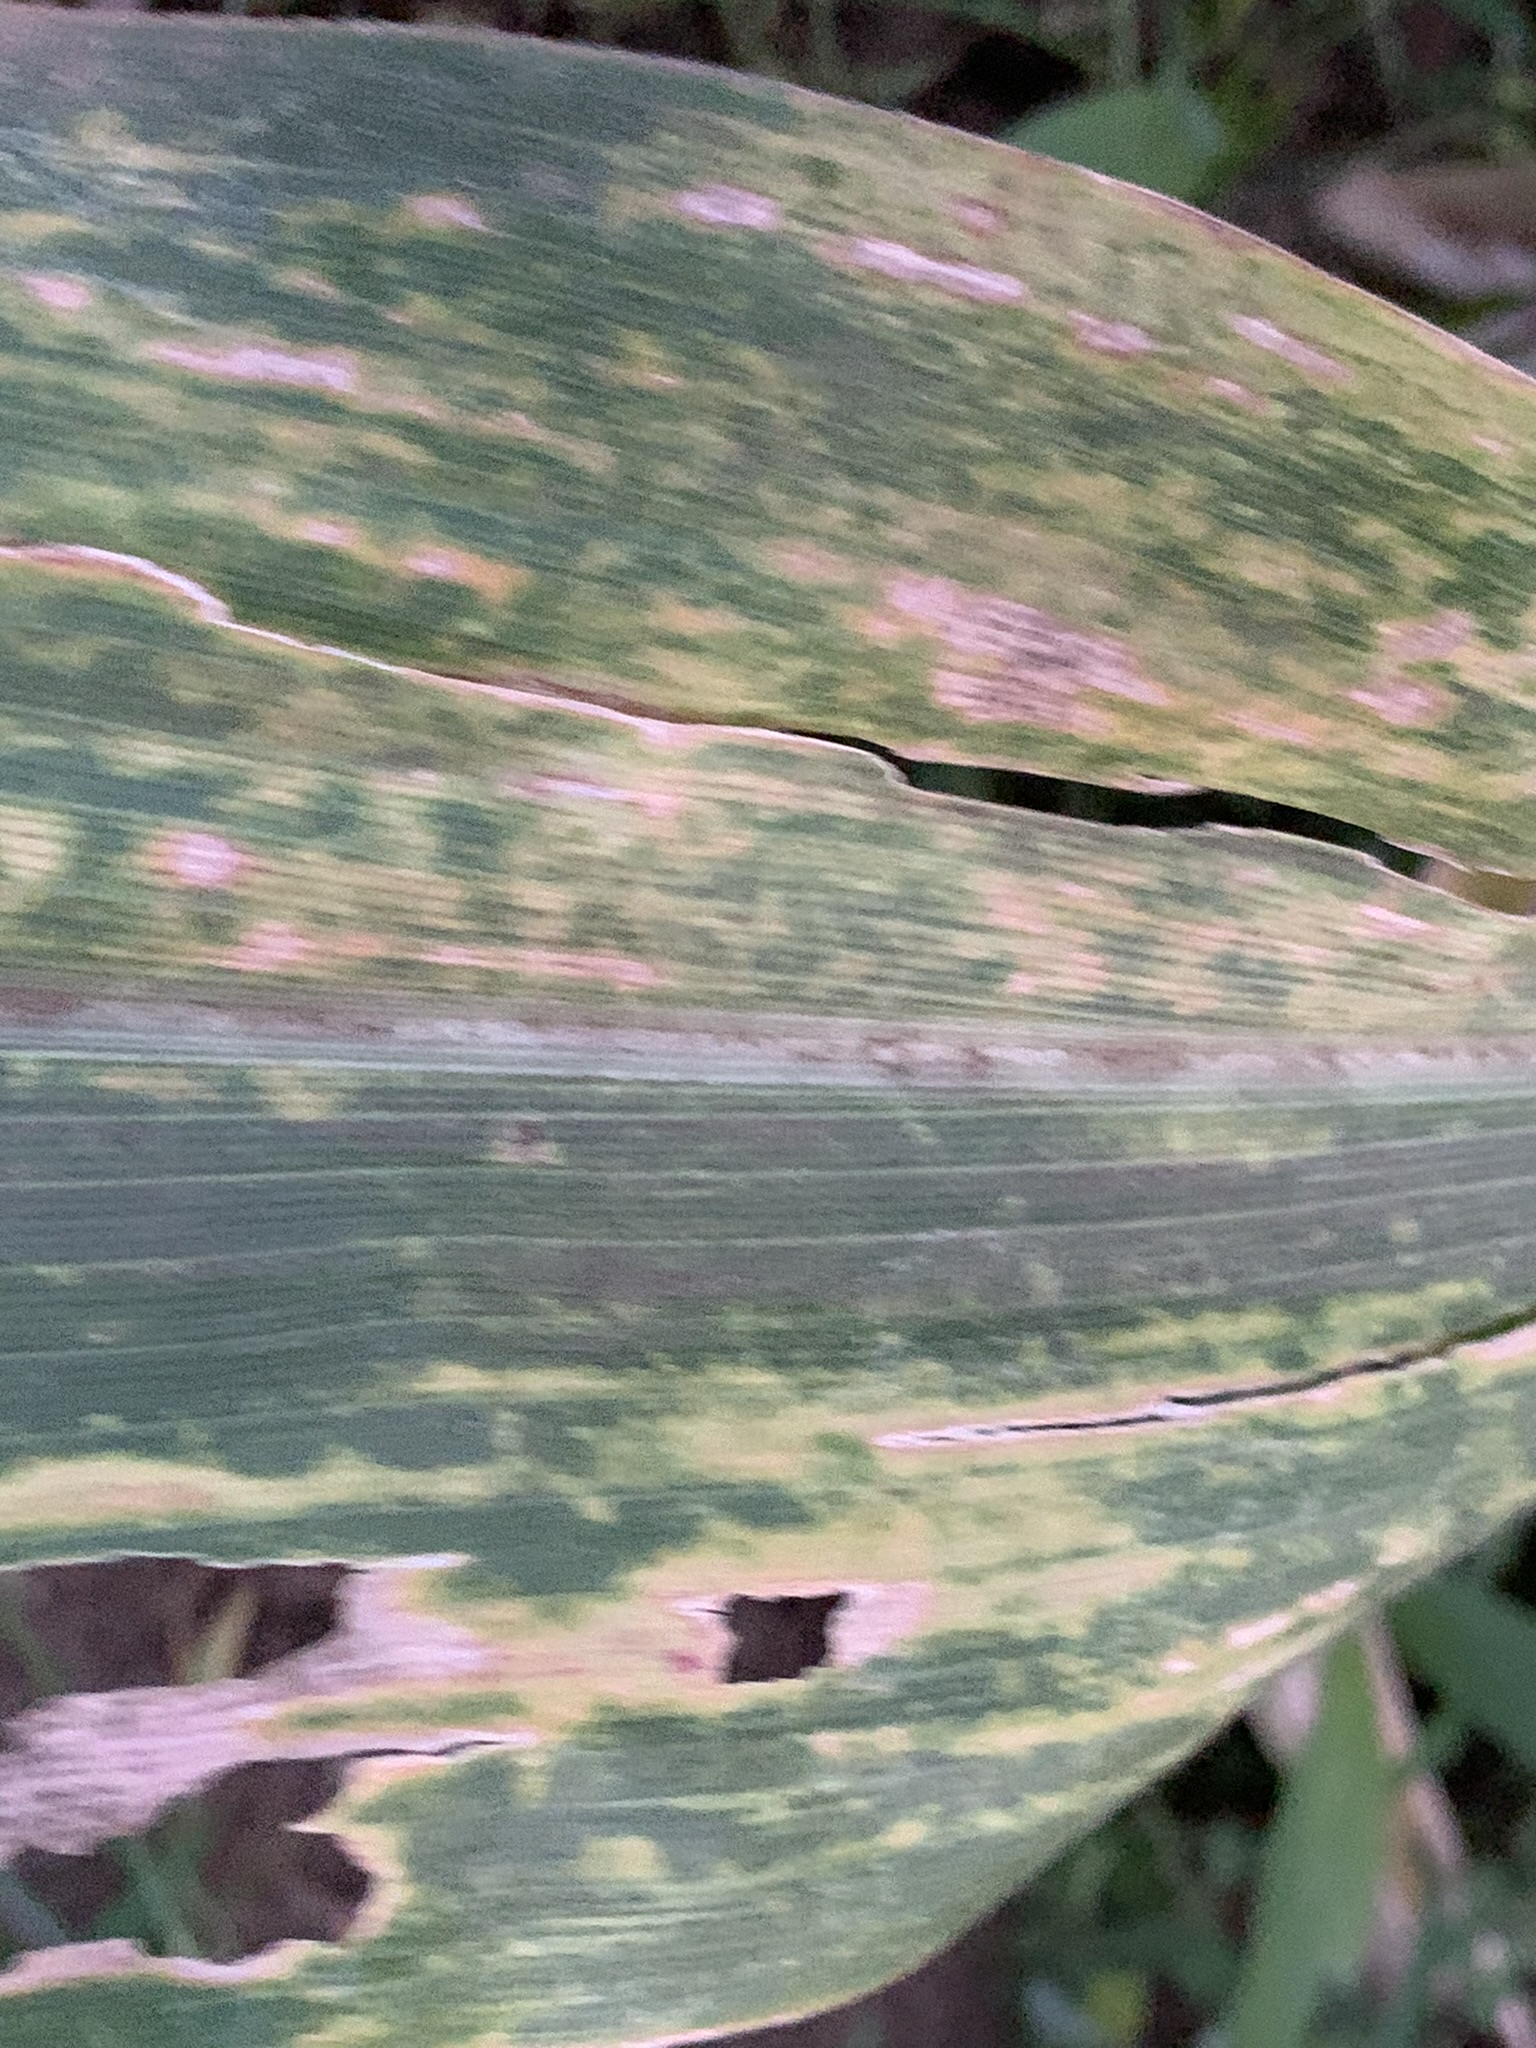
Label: MLN